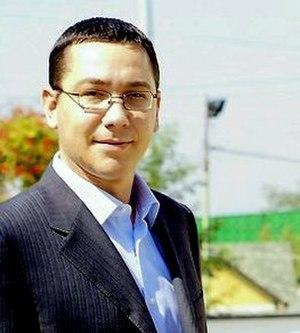
Les élections législatives roumaines de 2012 se sont tenues le dimanche 9 décembre 2012, afin d'élire la septième législature du Parlement roumain.